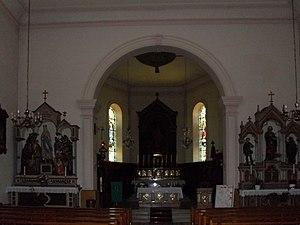
L'intérieur d'église Saint-Éloi à Lauw
Lauw est une commune française située dans le département du Haut-Rhin, en région Grand Est. Elle se trouve dans la région historique et culturelle d'Alsace.